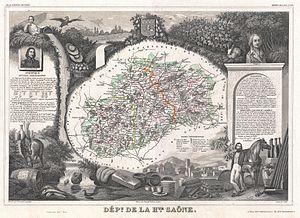
L'histoire de la Haute-Saône commence le 5 février 1790 en tant que département français. La ville de Vesoul est désignée comme chef-lieu grâce à sa position centrale.
La Haute-Saône est un département français appartenant à la région de Bourgogne-Franche-Comté. Il fait partie de la région historique et culturelle de Franche-Comté. L'Insee et La Poste lui attribuent le code 70. La ville la plus peuplée du département est Vesoul, qui est également la préfecture, tandis que la commune la plus étendue est Champlitte avec 129 km². Le département a la particularité d'avoir 5 pôles urbains que sont Vesoul, Gray, Luxeuil-les-Bains, Lure et Héricourt, tout en possédant un caractère rural permettant le développement de l'écotourisme et du cyclotourisme.
Cet article présente l'histoire, les caractéristiques et les événements significatifs ayant marqué le réseau routier du département de la Haute-Saône en France.